Franklin Park (Columbus, Ohio)

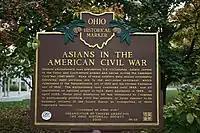
An Ohio historical marker near the Asian garden in Franklin Park, commemorating Asian-Americans serving in the Civil War.

Franklin Park is a landmark for both the neighborhood and the Near East Side. The park encompasses 88 acres filled with several ponds, an amphitheater, terraced waterfalls, a community garden, an Asian-themed garden, a picnic shelter, and playgrounds. The Franklin Park Conservatory and Botanical Gardens also lies within the park, a landmark of the neighborhood and the City of Columbus. Franklin Park is home to twenty one cherry trees gifted from Japan to represent Japanese community of Columbus, Ohio. Twenty of the trees are being kept inside the conservatory's greenhouse before being transplanted outside. The remaining older tree was planted along one of the lakes in Franklin Park on April 27, 2012. The occasion marked the 100 year anniversary of the original Japanese gift, thousands of cherry blossom trees sent from Tokyo to Washington, D.C. "Honda is one of the most-important employers in central Ohio, so there's a strong connection with Japan," said Bruce Harkey, a former Honda employee and the Franklin Park Conservatory's executive director.